Alex (footballer, born March 1982)

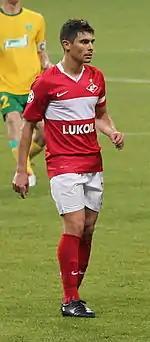
Alex in a match against Kuban Krasnodar

Alex joined Guarani in 2000 and played his first match in a youth match against Capivari. Upon joining Guarani, he recalled "We did not have enough to eat and ended up at a club partner of Guarani in disrepair."